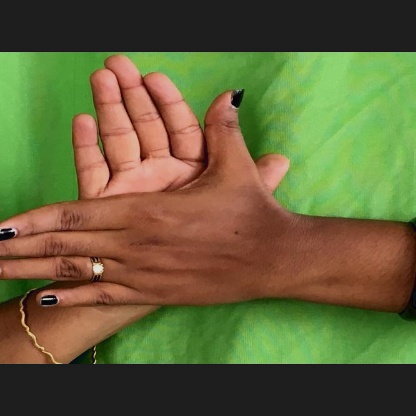
Mudra: Chakra